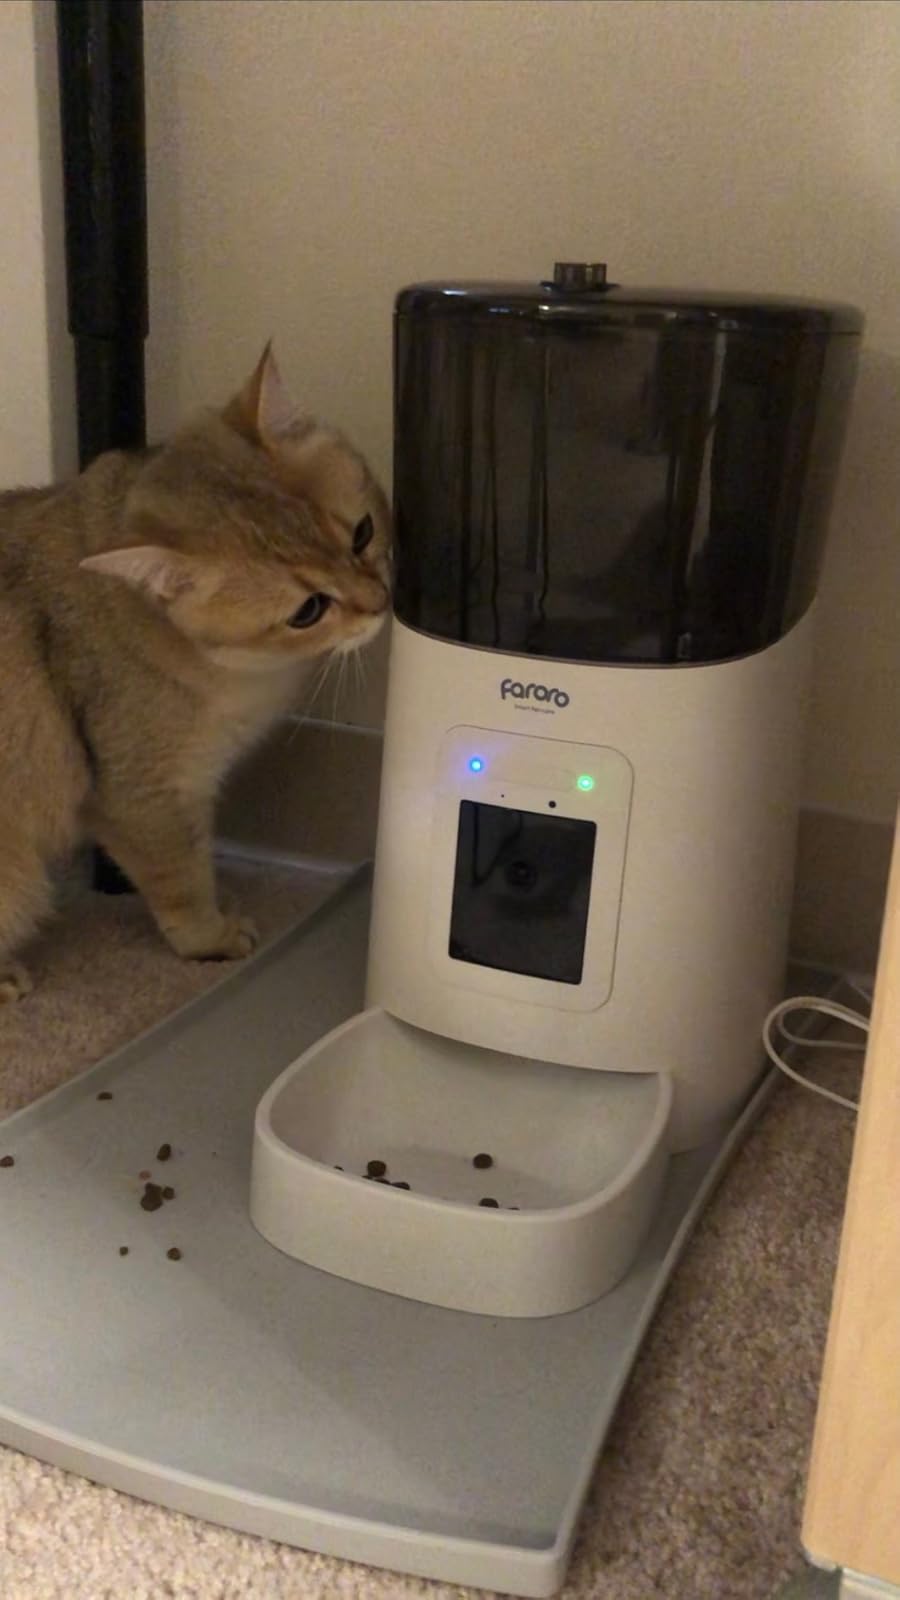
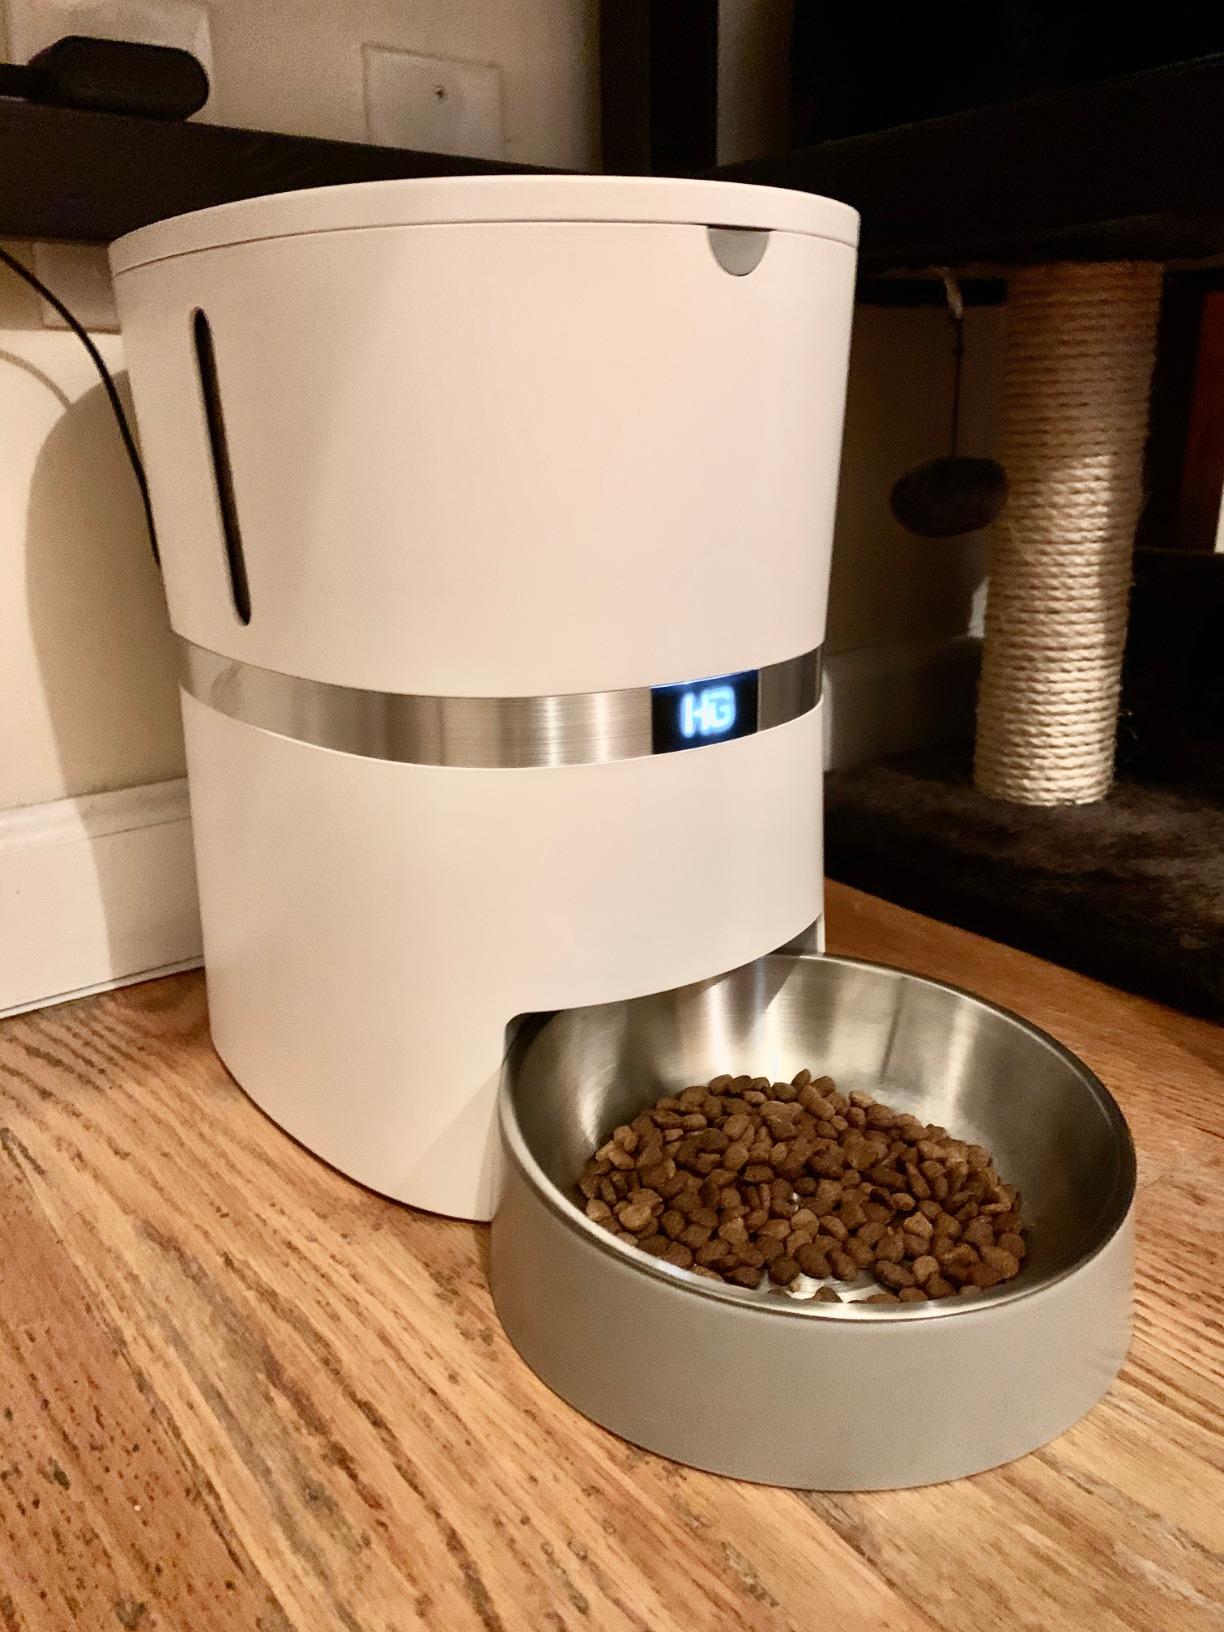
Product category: items_feeder
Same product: no